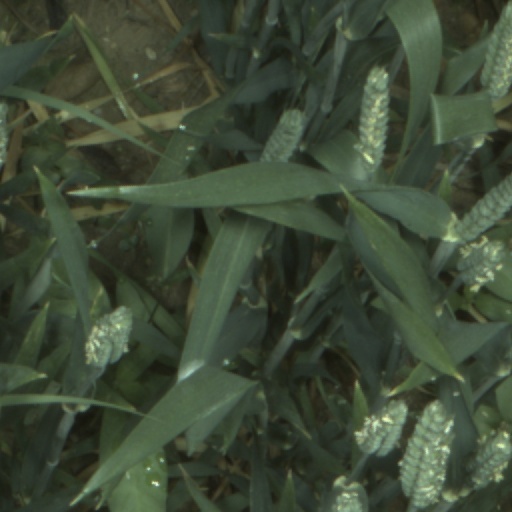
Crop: wheat